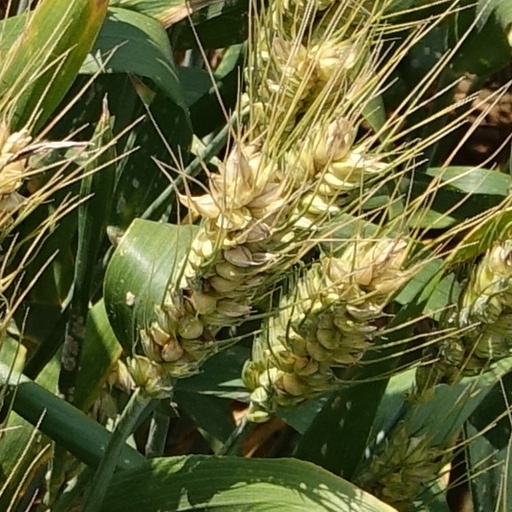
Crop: wheat